Andrea Pozzi

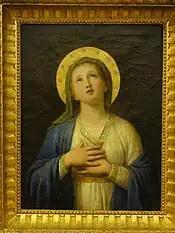
The Immaculate Conception, in the Sacro Convento

Andrea Pozzi (1778–1833) was an Italian painter, active mainly in his native Rome, as a painter of religious and mythologic histories.